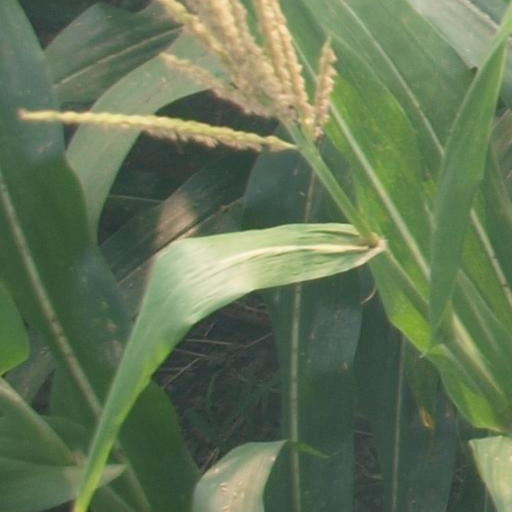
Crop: maize; corn